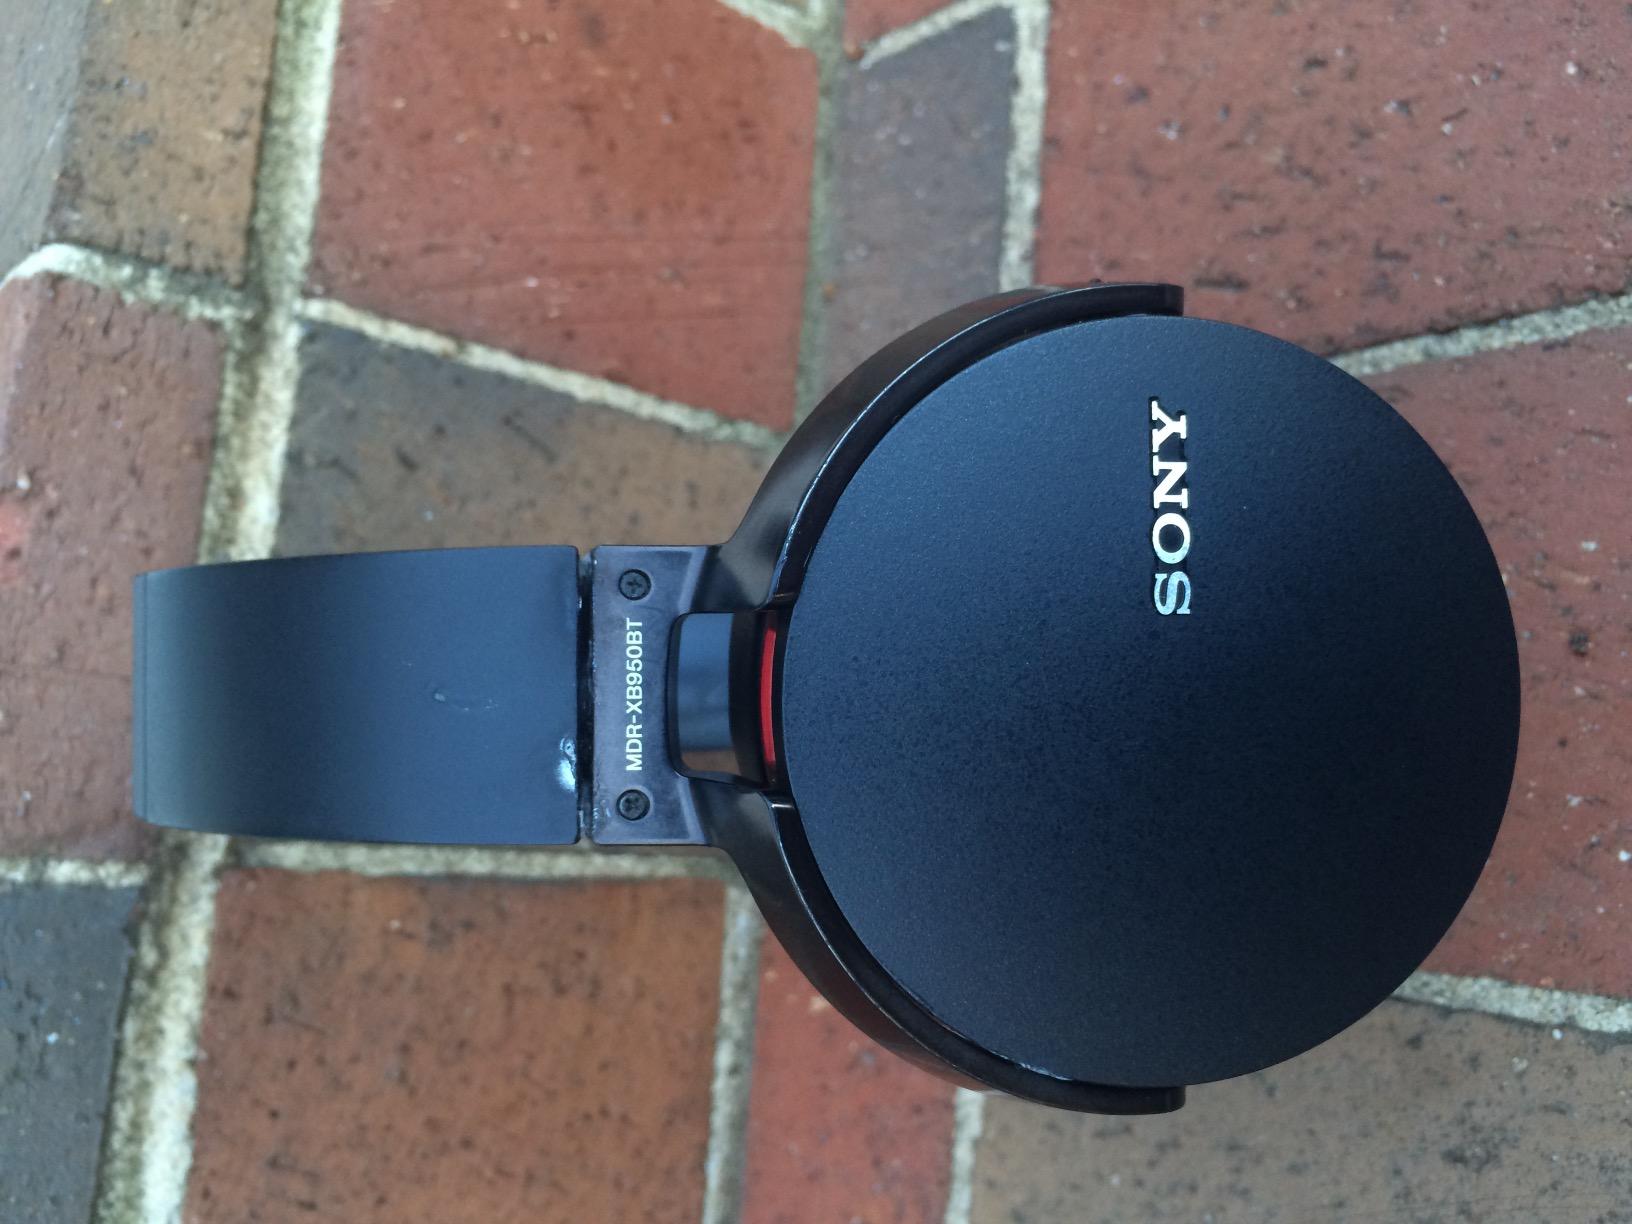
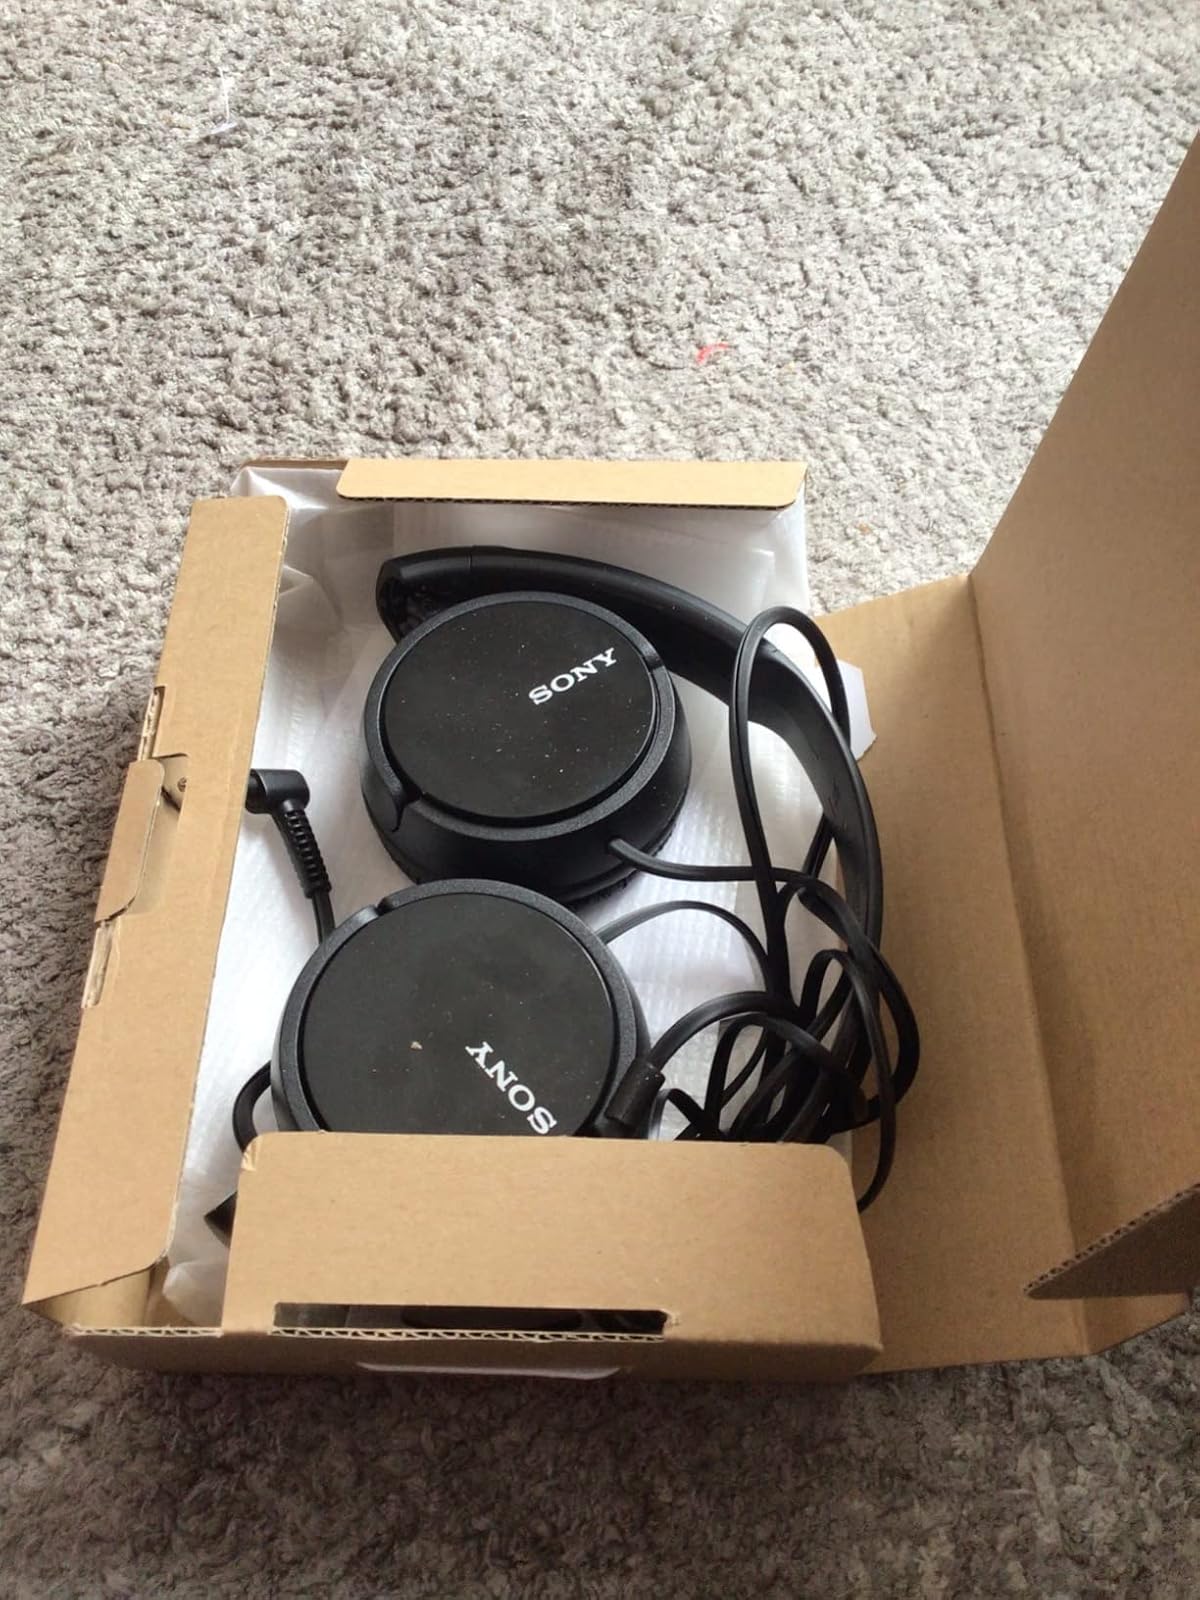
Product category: headphones
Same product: no